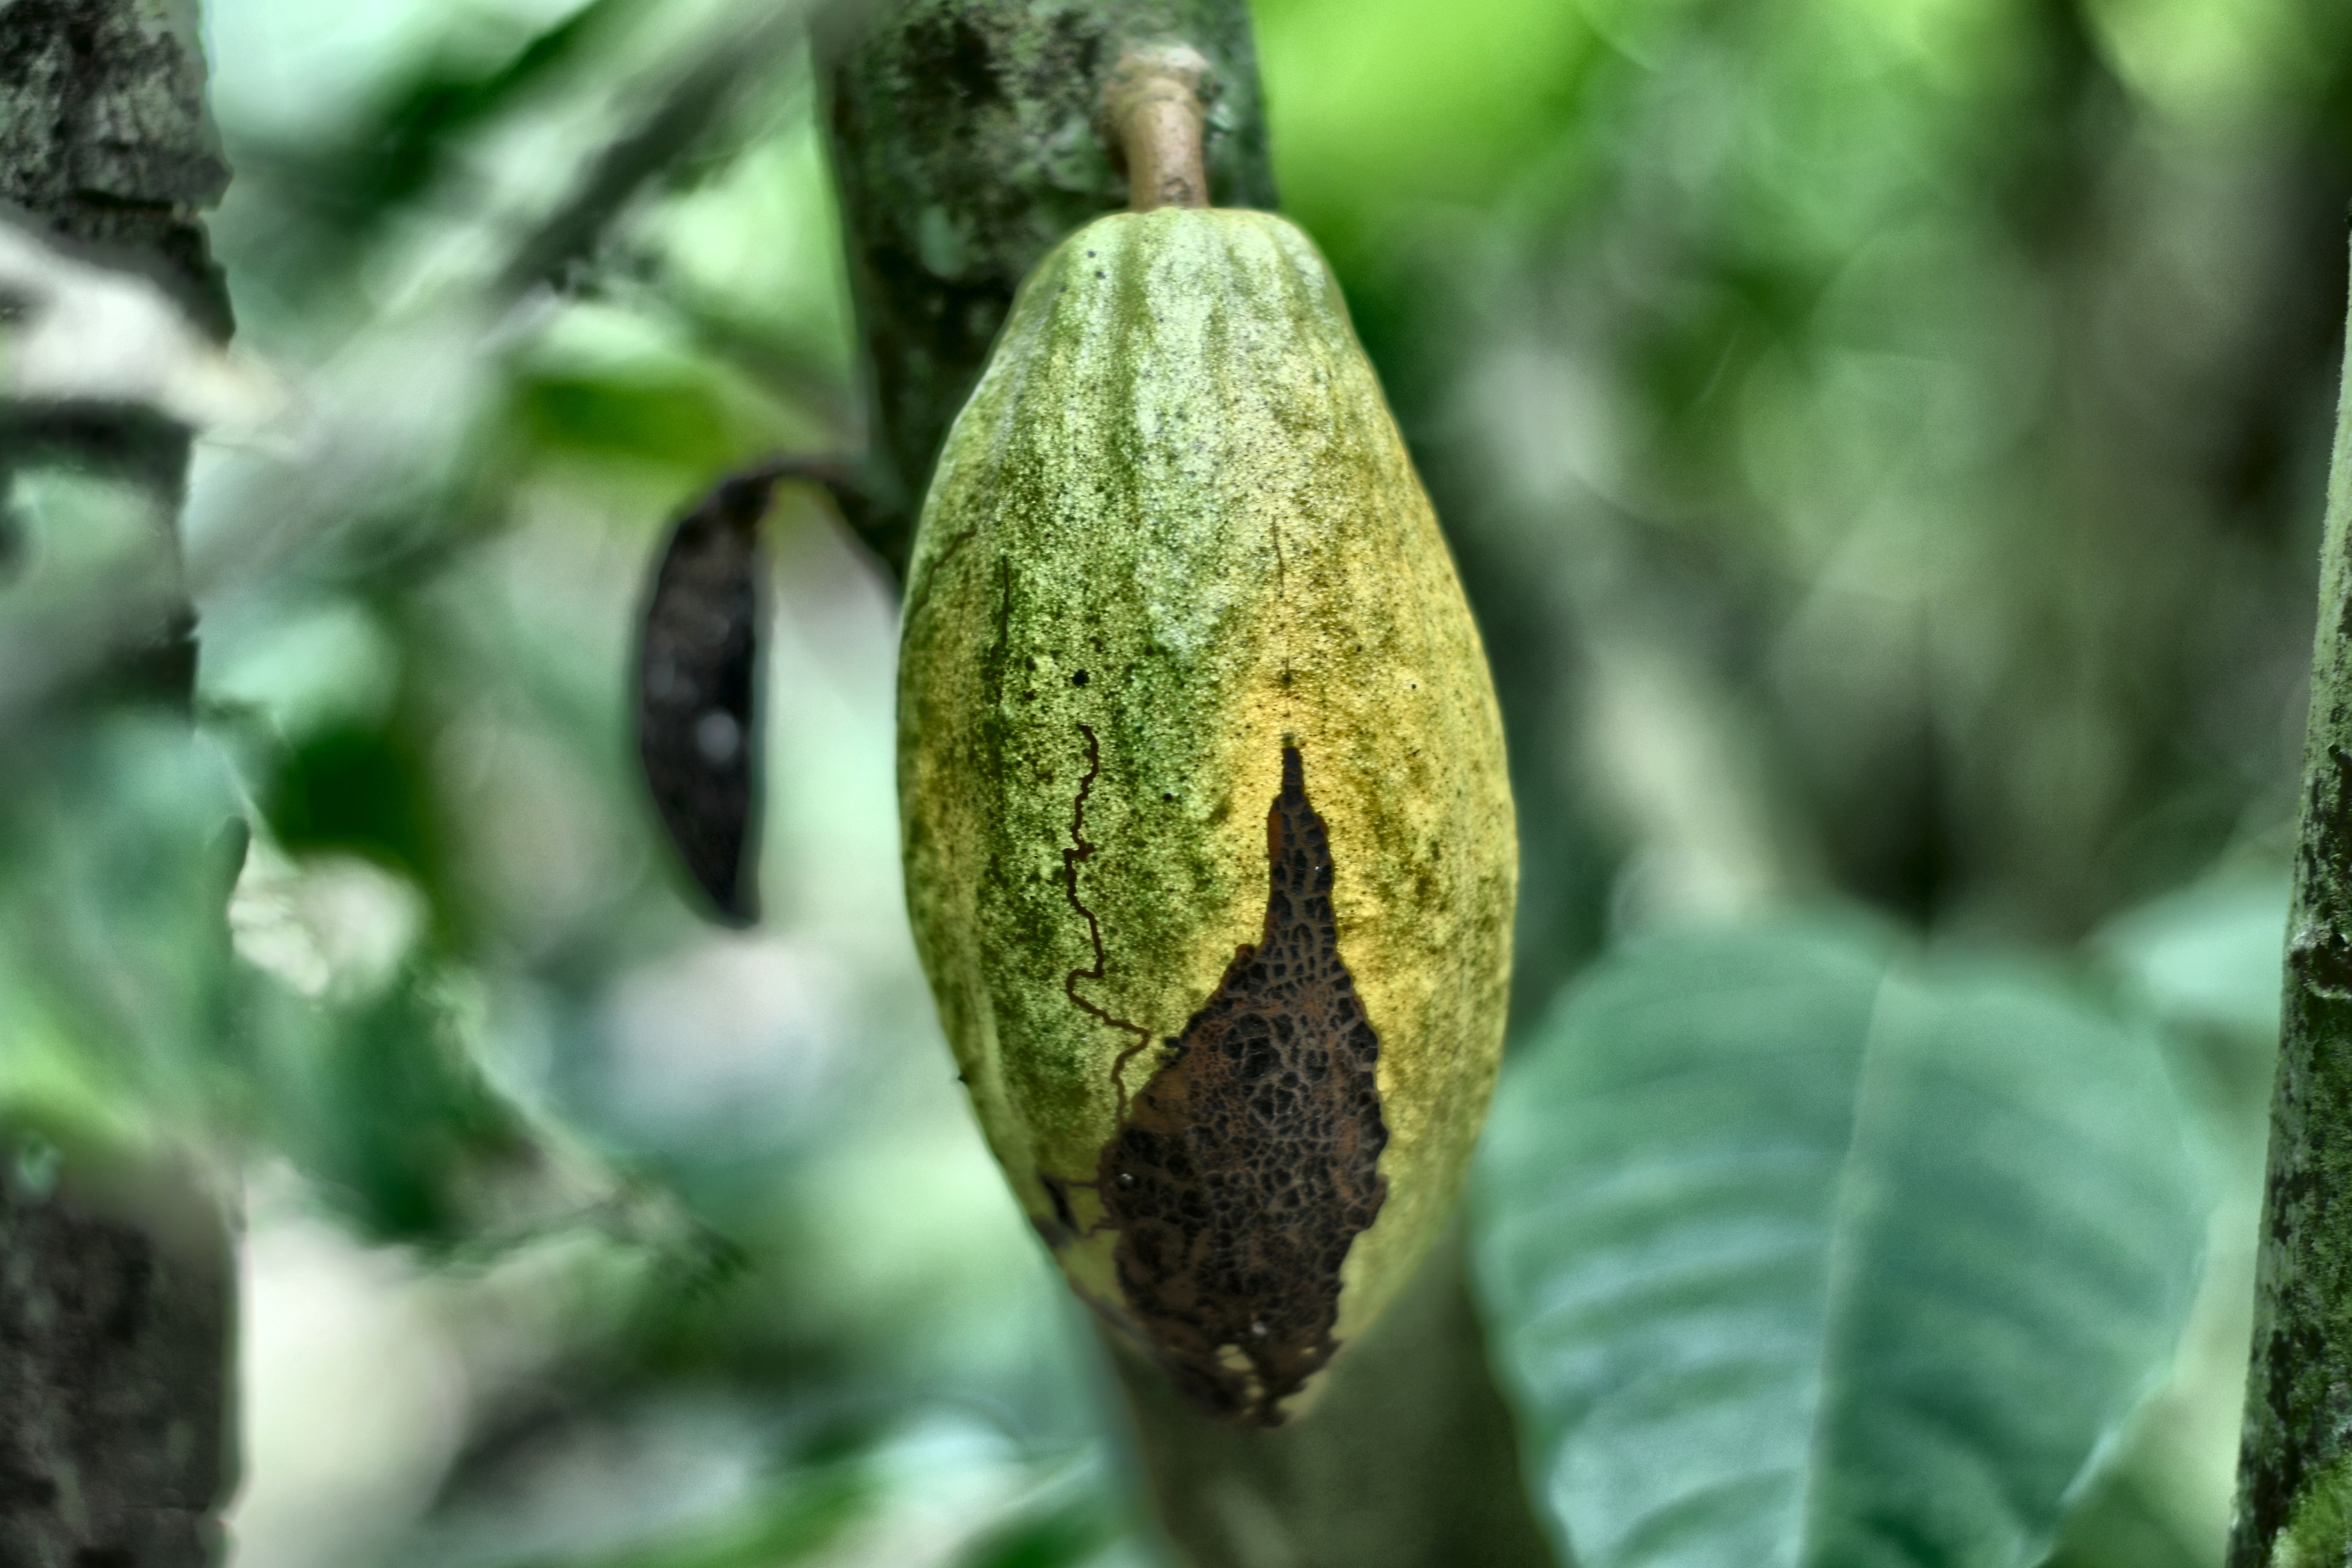
Maturity: mature
Variety: Amelonado